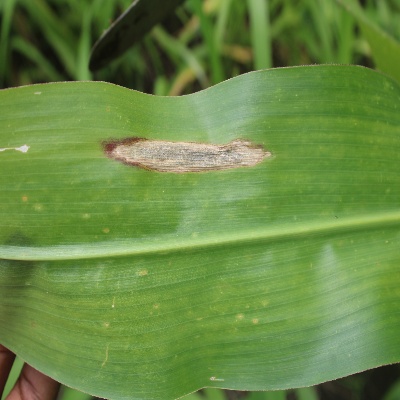
Crop: Maize
Condition: leaf blight